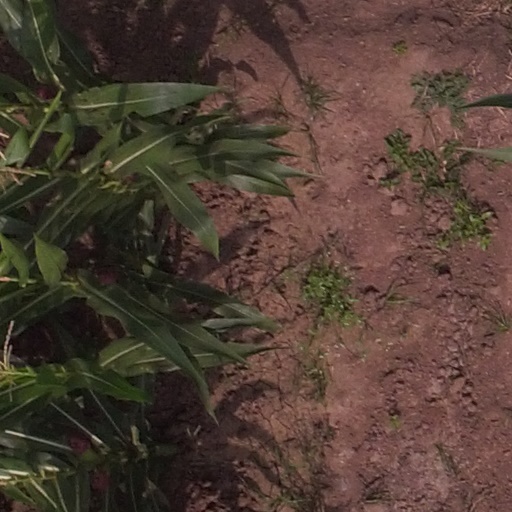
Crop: maize; corn